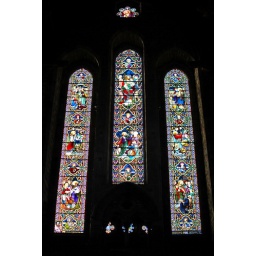
Stained glass windows in the rear of St. Canice's Cathedral, Kilkenny.